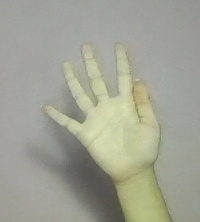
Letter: sheen